Adolf Rzepko

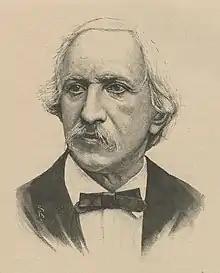

Adolf Rzepko (1825 – 1892) was a Polish composer, oboist, choral and orchestral conductor, and pianist.